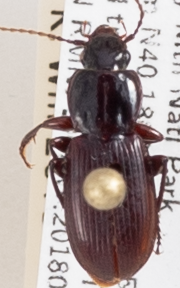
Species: Pterostichus restrictus
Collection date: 2018-09-03
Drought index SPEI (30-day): -1.34
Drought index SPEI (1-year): -1.45
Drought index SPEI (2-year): -0.62